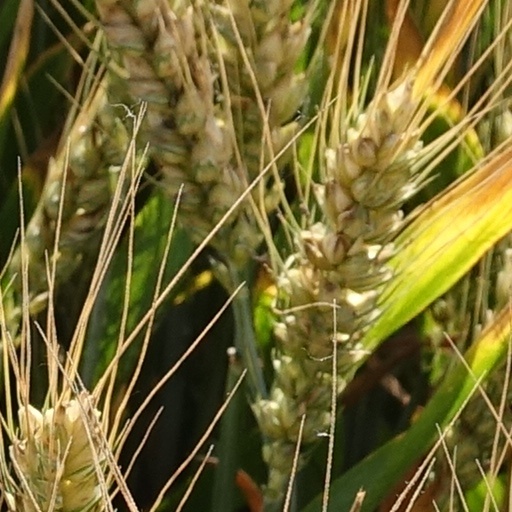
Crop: wheat